Sky position (RA, Dec in degrees): 160.536, 3.784
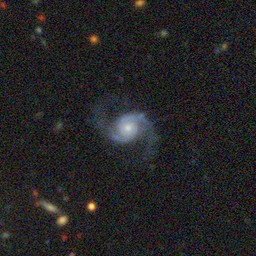
Galaxy morphology: Unbarred Loose Spiral Galaxies